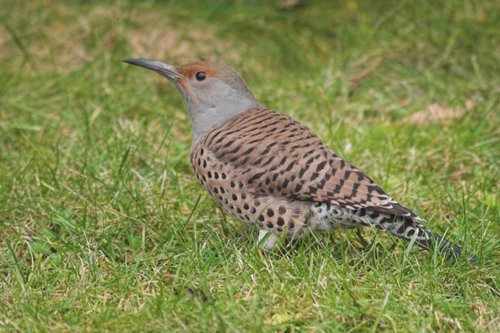
this bird has a brown and black speckled breast and back with a gray neck and rust colored crown.
this bird has black and brown striped primaries and a black speckled belly, gray throat and a long, pointed gray bill.
this brown and grey bird has a distinctive dashes and dots pattern on its wings and belly, with a long pointed bill, and amber toned eyebrow.
a bird with a grey crown, with brown and black spotted wings, belly, and tail.
this bird has a dark grey speckle pattern below the head and a grey head with orange coloring around the eye.
this bird is brown withblack spots and has a long, pointy beak.
this particular bird has a tan belly and breasts with black spots and gray bill
this bird has wings that are brown and has a spotted belly and red crown
this bird is reddish-brown and black with a long, pointed curved bill.
a small brown bird with black dots throughout it's body and a grey nape.
Species: Northern Flicker